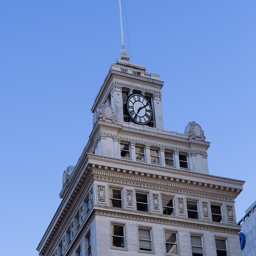
a building with a clock on the top with a sky in the background
The tallest part of a decorative building has a steeple and a clock against a clear blue sky.
The top tower on the building has a clock displayed.
A cock on top of a building with sky in the background.
A clock tower atop a tall building with a lighting rod.